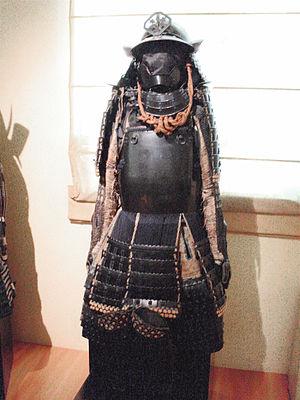
Armure de la période Edo. Musée George Labit, Toulouse, France
L’armure japonaise est un équipement traditionnel japonais destiné à la protection individuelle. Ce type d’armure était porté entre autres par les samouraïs et les daïmyos. Elle est constituée de plusieurs parties. L'assemblage des pièces de l'armure est conçu de manière à nuire le moins possible à la mobilité.